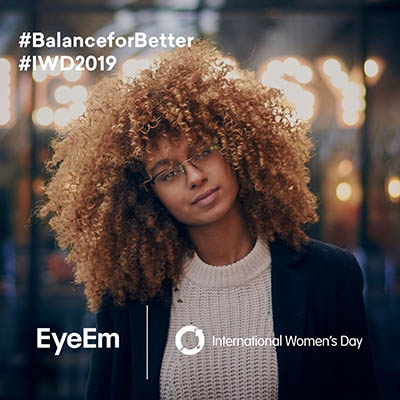
Gender: women